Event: Nepal Earthquake
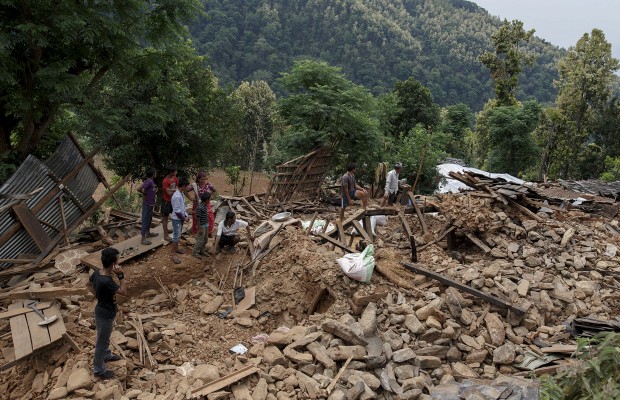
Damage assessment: damage